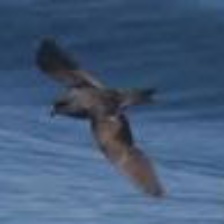
Species: ASHY STORM PETREL
Scientific name: OCEANODROMA HOMOCHROA